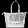
Label: Bag